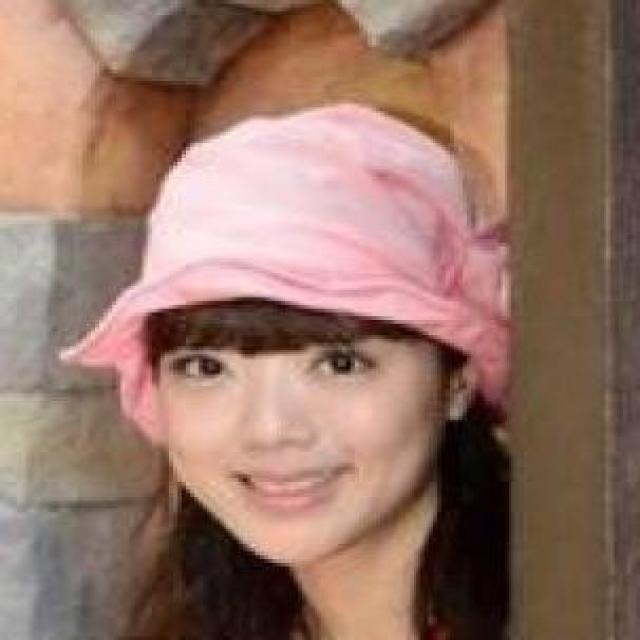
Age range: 21-44